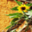
Label: sunflower